John Lithgow

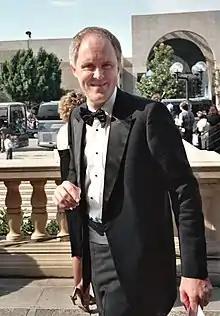
Lithgow at the Primetime Emmy Awards in 1988

In 1986, Lithgow received a Primetime Emmy Award for Outstanding Guest Actor in a Drama Series for his appearance in the episode "The Doll" of the "Amazing Stories" anthology series.